Zuby

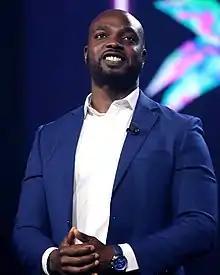
Zuby at 2022 Revolution hosted by Young Americans for Liberty

Nzube Olisaebuka Udezue (born 19 August 1986), better known by his stage name Zuby, is a Nigerian-English rapper and podcaster. Born to Nigerian parents in Luton, Udezue was raised in Saudi Arabia and educated at St Edmund Hall, Oxford. He began rapping at university and has since self-released three albums. In July 2008, Udezue was misidentified and arrested by police at gunpoint at Bournemouth railway station. The incident received media coverage and the police apologized for the incident, which was compared to the shooting of Jean Charles de Menezes.